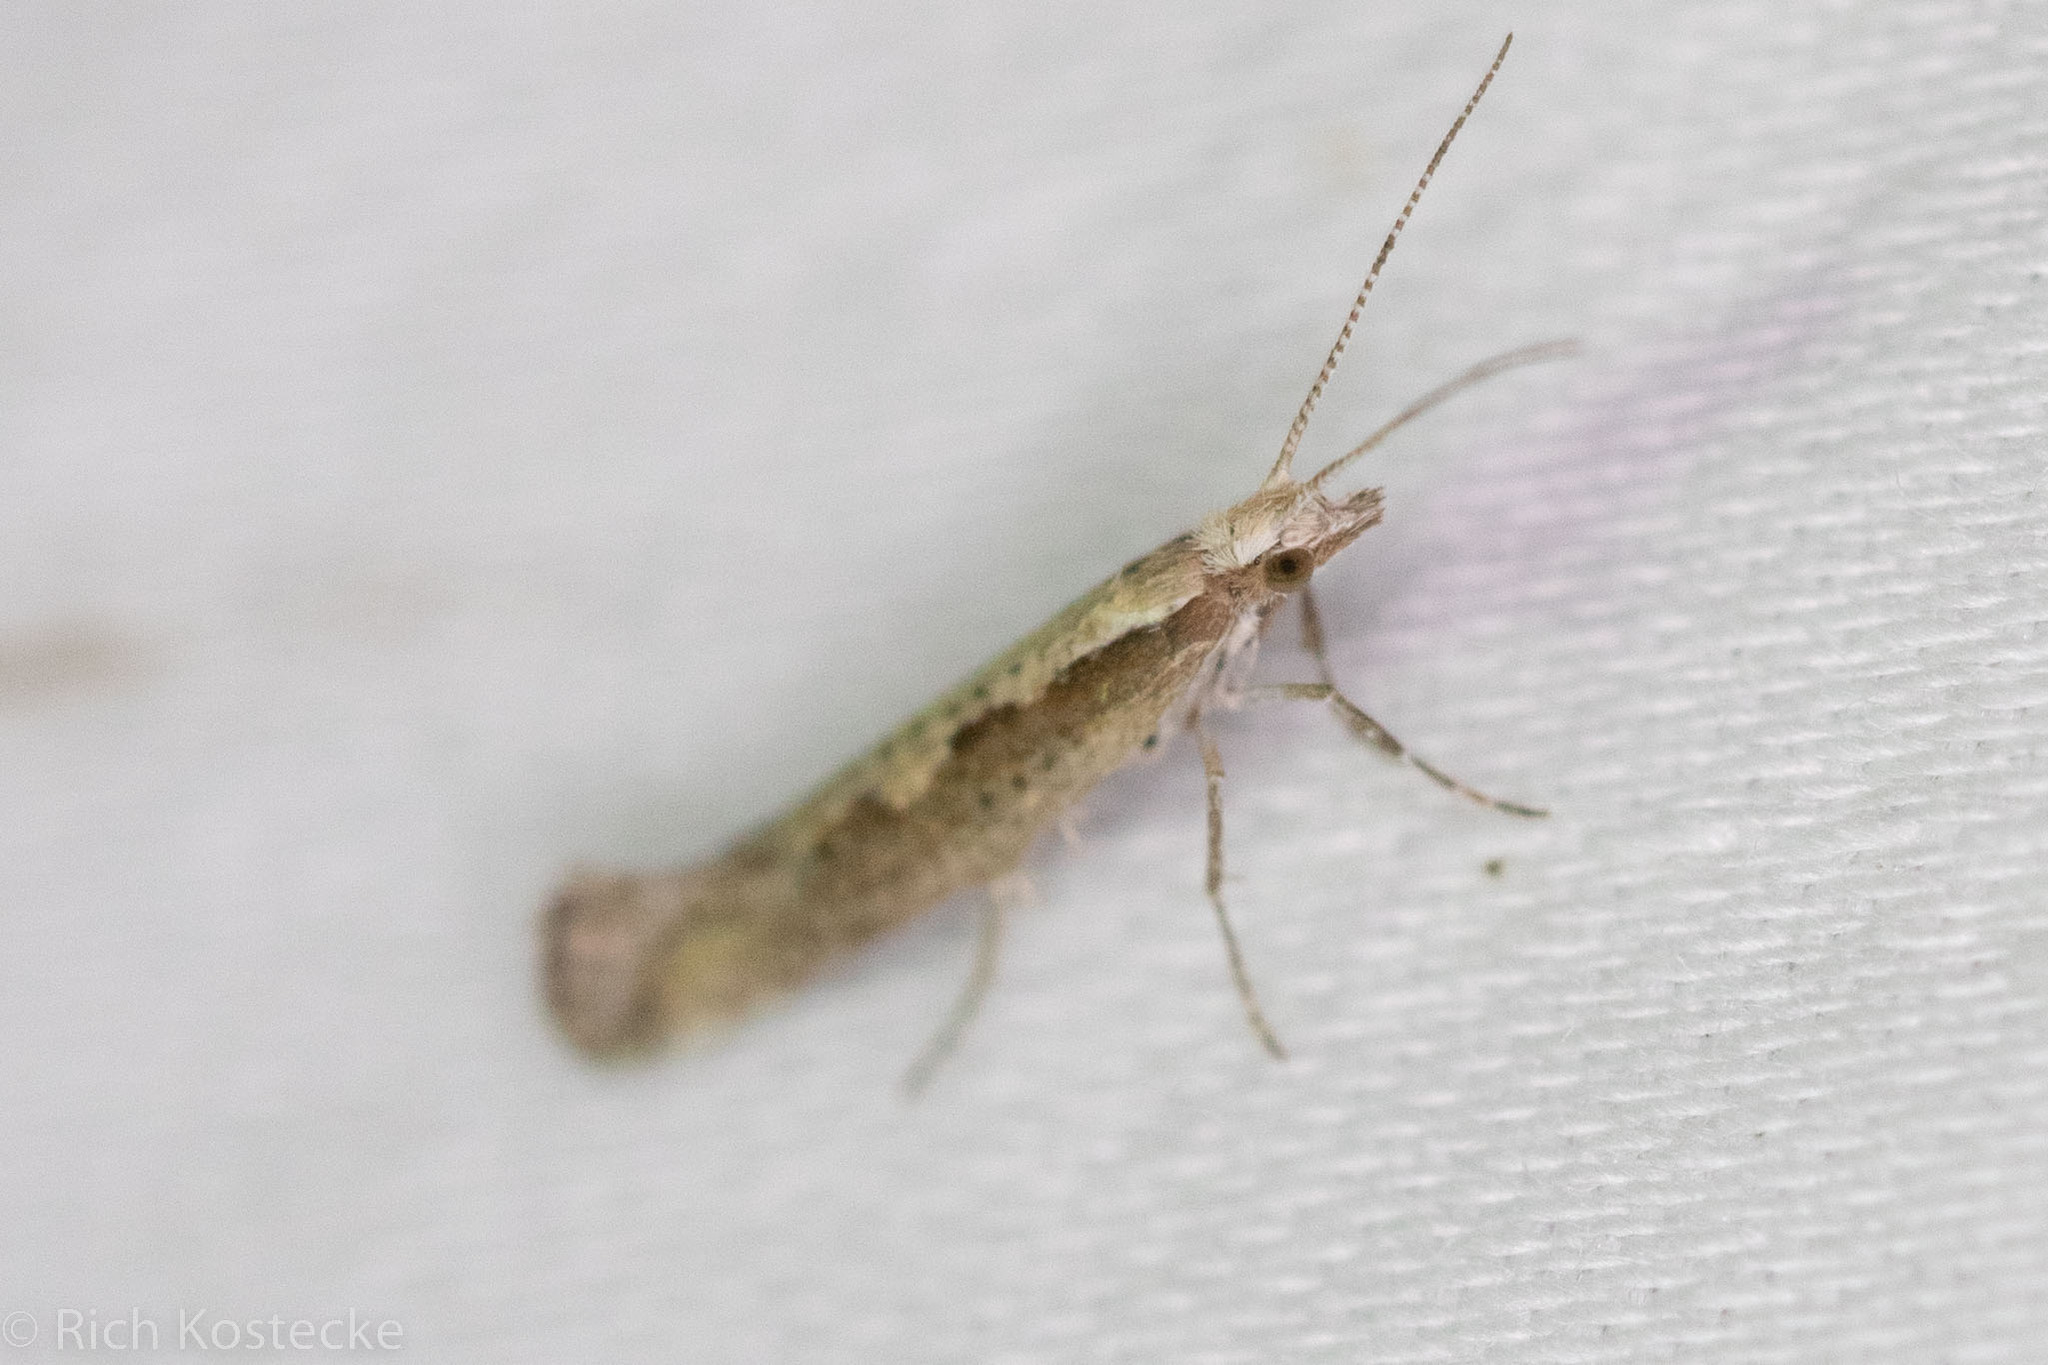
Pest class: diamondback_moth